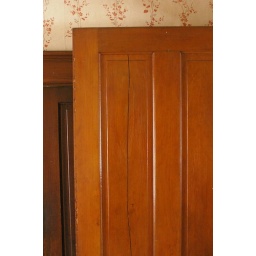
Door in first floor bedroom